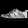
Label: Sneaker